Circle Drive

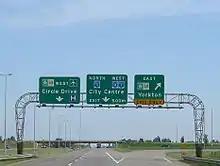
Circle Drive entrance from northbound Highway 11

Circle Drive is a major road constructed as a ring road in Saskatoon, Saskatchewan, Canada. Its route constitutes both part of Highway 16 and Highway 11, signed as both along the entire length. It was first conceived in 1913 by the city commissioner and completed exactly 100 years later in 2013. Most of the route is a fully-controlled access freeway, however the segment between Airport Drive and Millar Avenue has at-grade intersections.